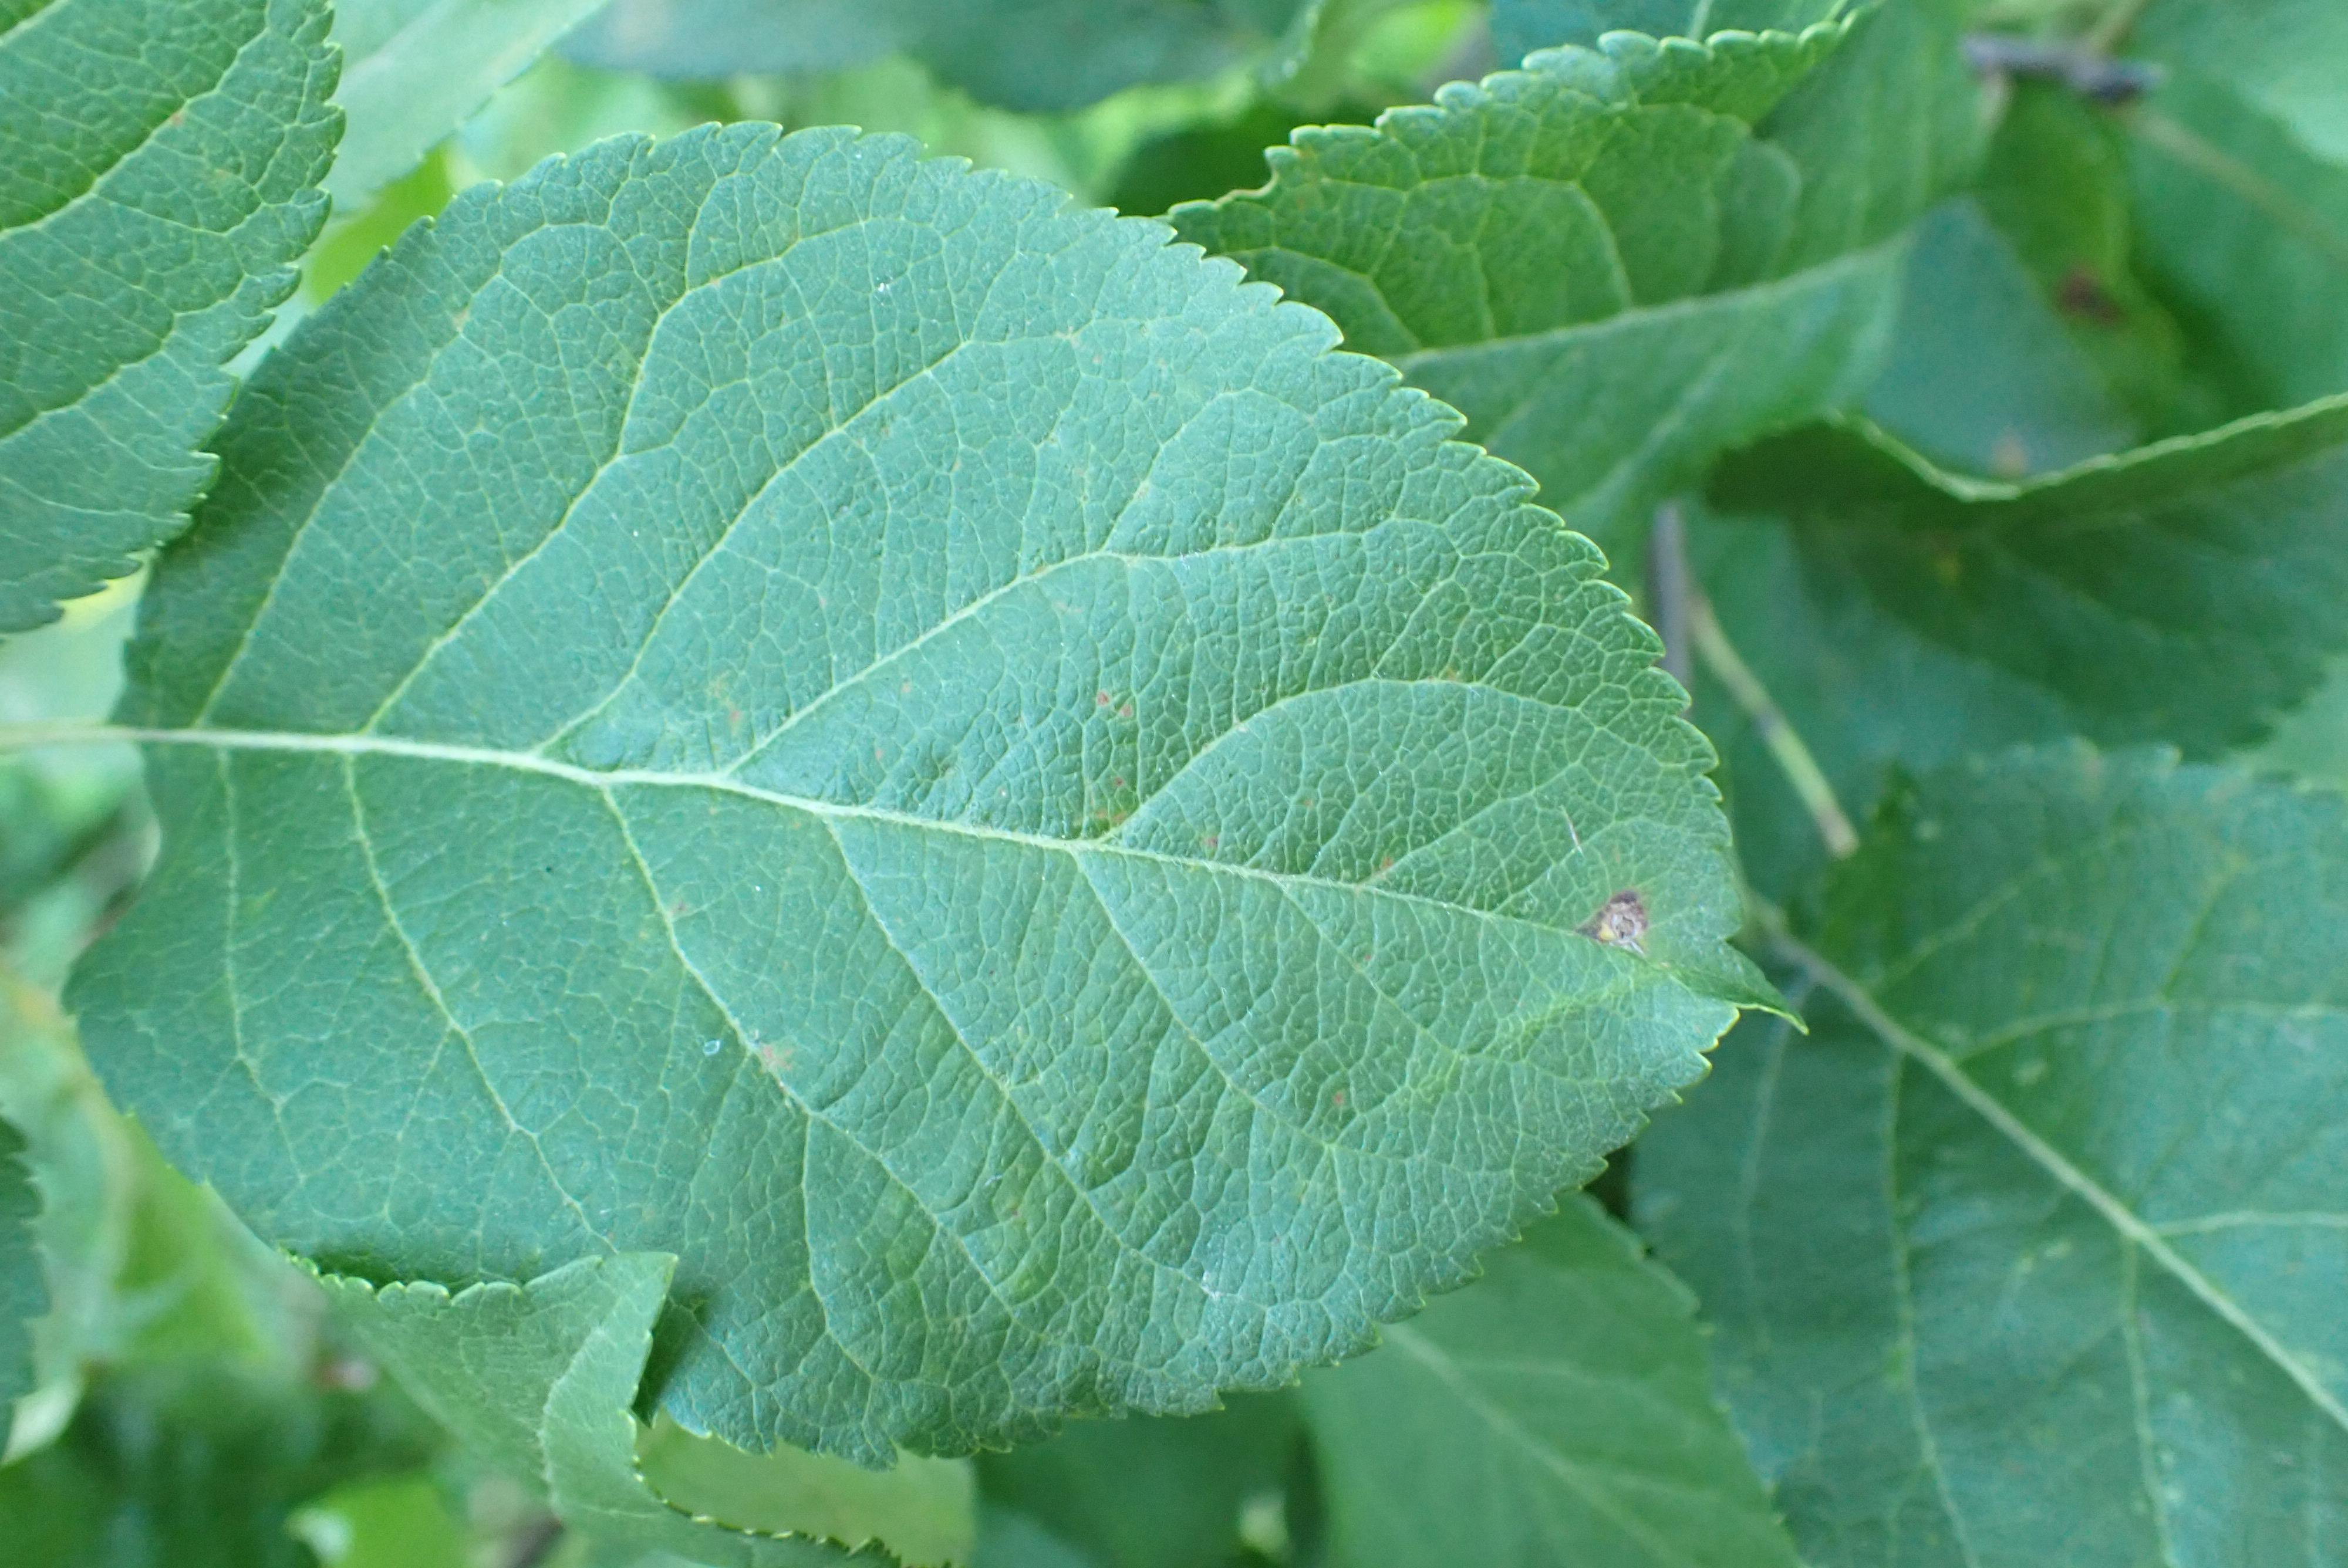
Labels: frog_eye_leaf_spot